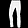
Label: Trouser